Crime Scene: The Vanishing at the Cecil Hotel

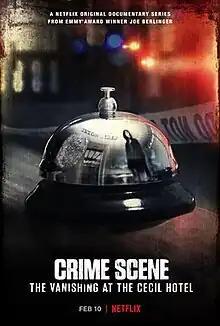
Promotional poster

Crime Scene: The Vanishing at the Cecil Hotel is the first season of the "Crime Scene" docuseries. Released in 2021 and directed by Joe Berlinger, it chronicles the death of Elisa Lam at the Cecil Hotel. It features Viveca Chow, Judy Ho and Artemis Snow and premiered on February 10, 2021 on Netflix.